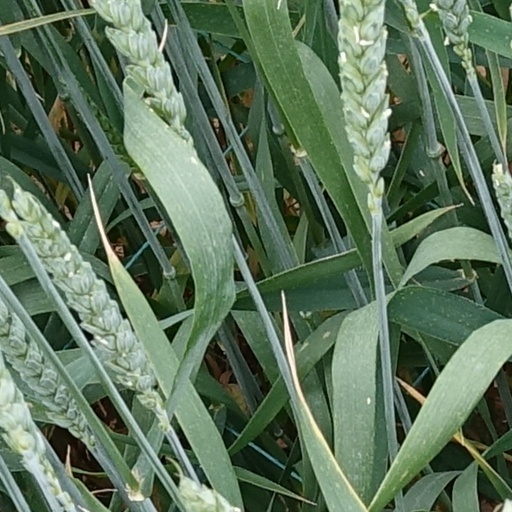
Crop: wheat